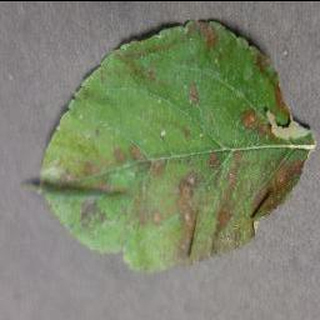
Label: apple_cedar_apple_rust